Lower Sioux Agency

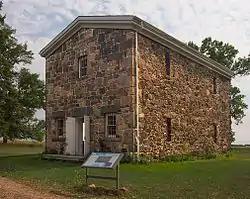
The Lower Sioux Agency warehouse from the northwest

The Lower Sioux Agency, or Redwood Agency, was the federal administrative center for the Lower Sioux Indian Reservation in what became Redwood County, Minnesota, United States. It was the site of the Battle of Lower Sioux Agency on August 18, 1862, the first organized battle of the Dakota War of 1862.